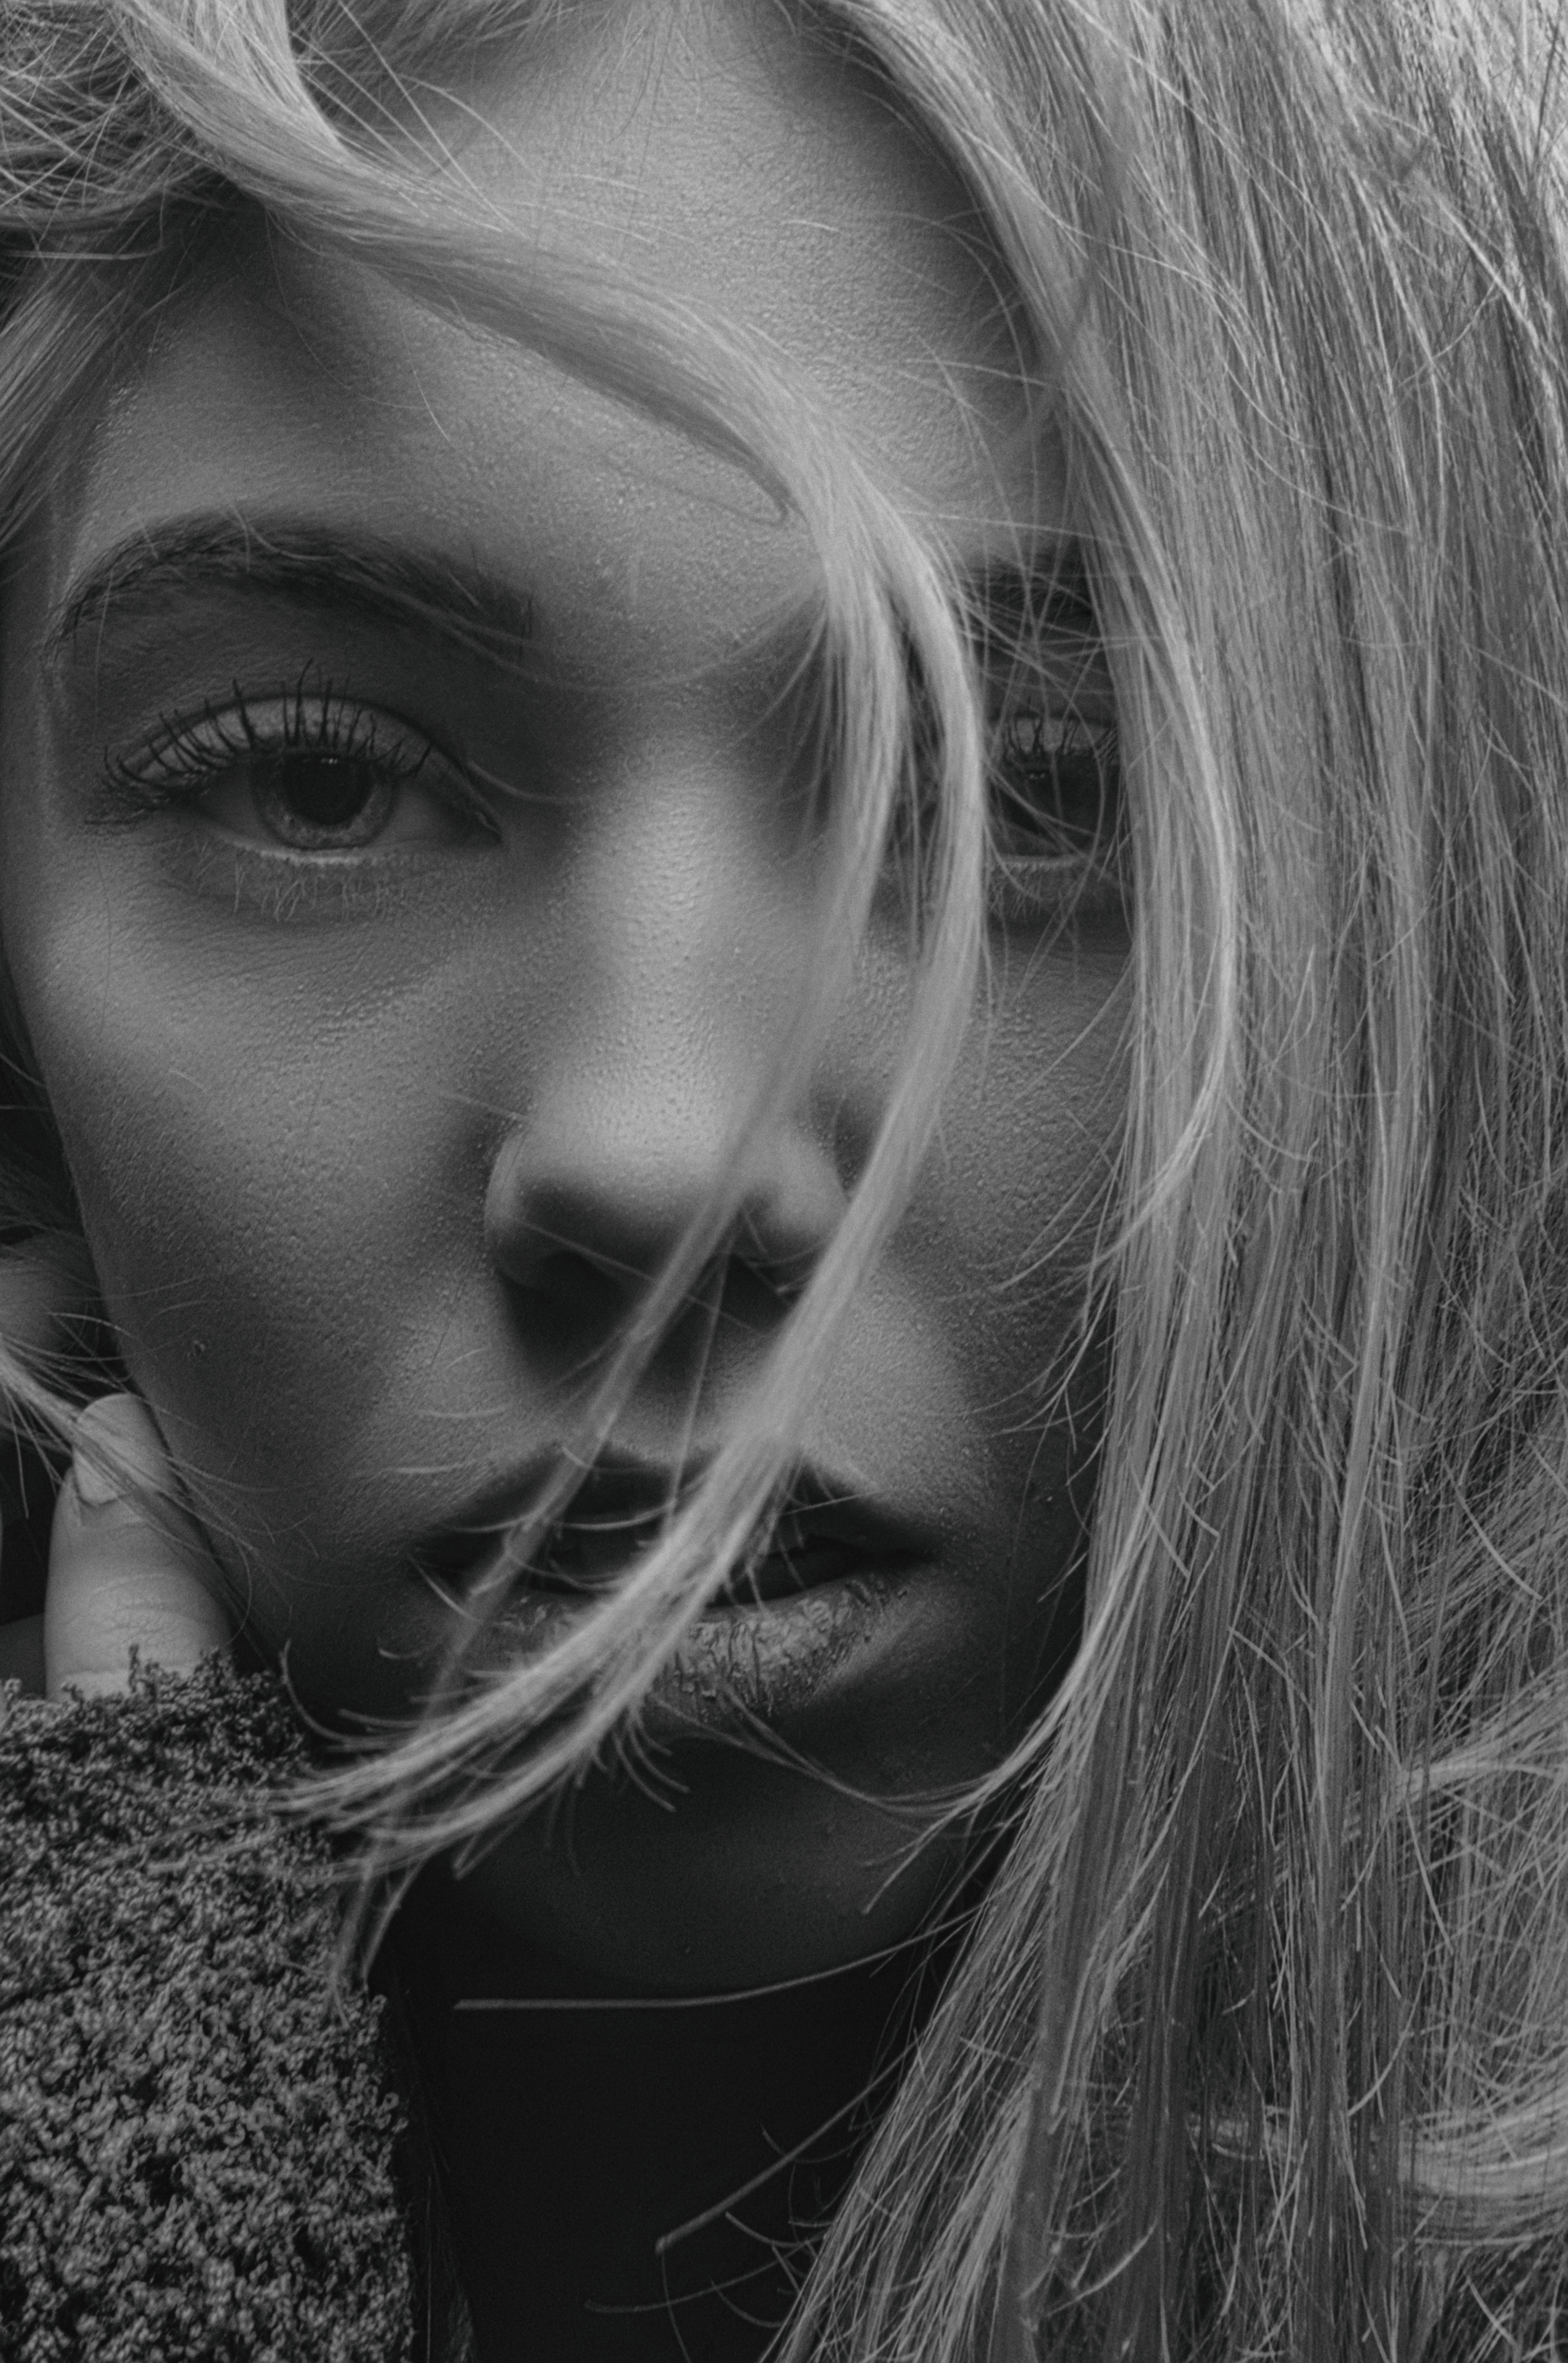
portrait, girl, body, retro, face, beautiful, look, studio, monochrome, donate, hair, nose, skin, head, lip, chin, eyebrow, hairstyle, eye, eyelash, mouth, flash photography, jaw, iris, grey, black and white, style, cool, happy, black hair, art, grass, layered hair, long hair, Step cutting, beauty, monochrome photography, blond, brown hair, surfer hair, close up, child, feathered hair, darkness, bangs, stock photography, portrait photography, fur, eyewear, visual arts, photo shoot, hair coloring, reflection, cg artwork, model, illustration